2022 Cook Out Southern 500

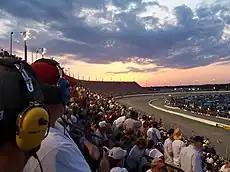
Darlington Raceway where the race was held.

Darlington Raceway is a race track built for NASCAR racing located near Darlington, South Carolina. It is nicknamed "The Lady in Black" and "The Track Too Tough to Tame" by many NASCAR fans and drivers and advertised as "A NASCAR Tradition." It is of a unique, somewhat egg-shaped design, an oval with the ends of very different configurations, a condition which supposedly arose from the proximity of one end of the track to a minnow pond the owner refused to relocate. This situation makes it very challenging for the crews to set up their cars' handling in a way that is effective at both ends.